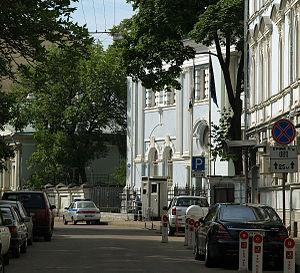
Ceci est une liste des représentations diplomatiques en Russie. En tant que plus grand pays du monde, membre permanent du Conseil de sécurité des Nations Unies, puissance régionale en Europe et en Asie et principal État successeur de l'Union soviétique, la Fédération de Russie accueille une importante communauté diplomatique dans sa capitale, Moscou. Moscou abrite 148 ambassades, de nombreux pays ont également des consulats généraux et des consulats dans tout le pays.